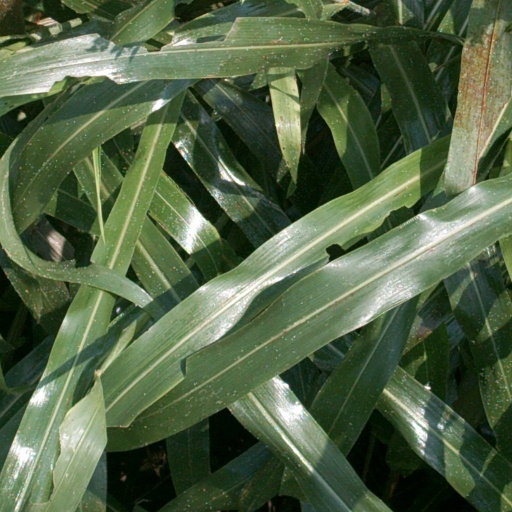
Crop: sorghum